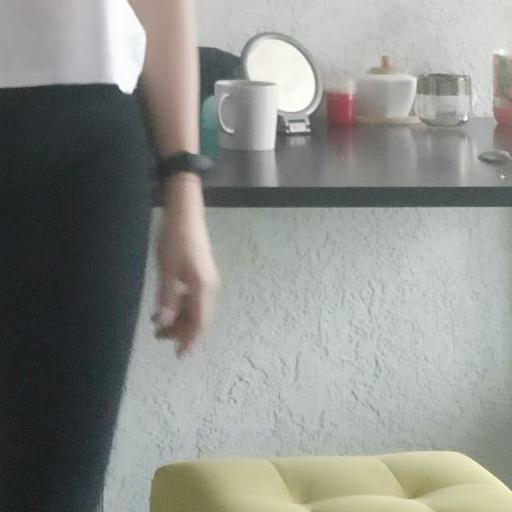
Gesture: no_gesture